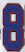
Number: 8